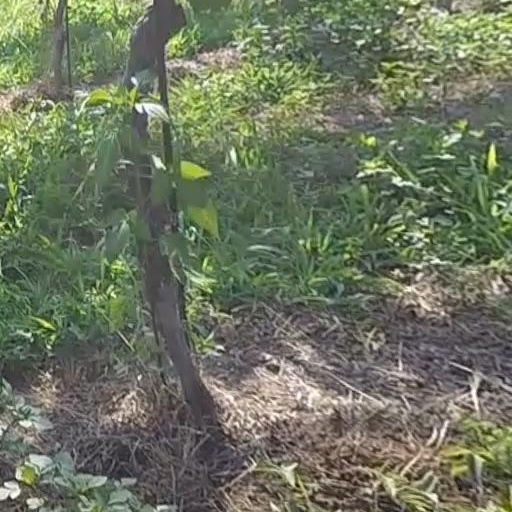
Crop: grape